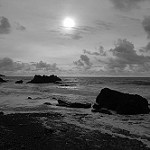
Label: B & W